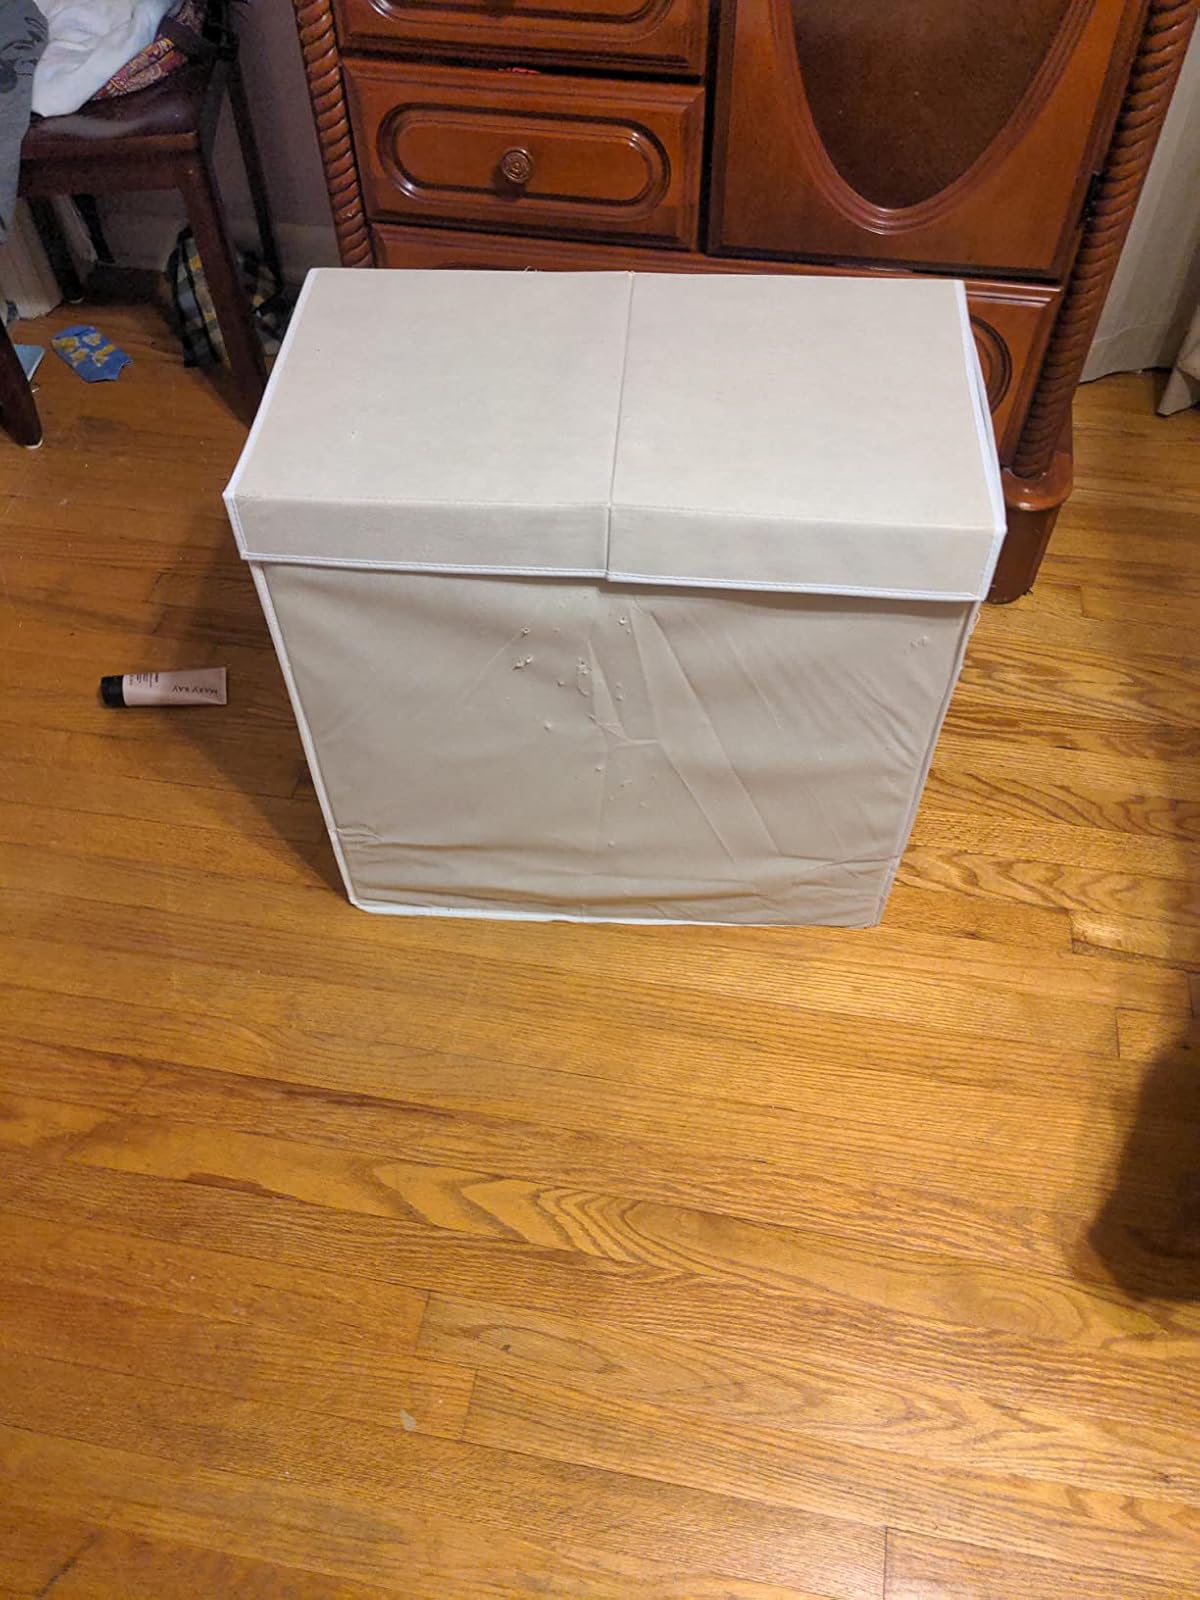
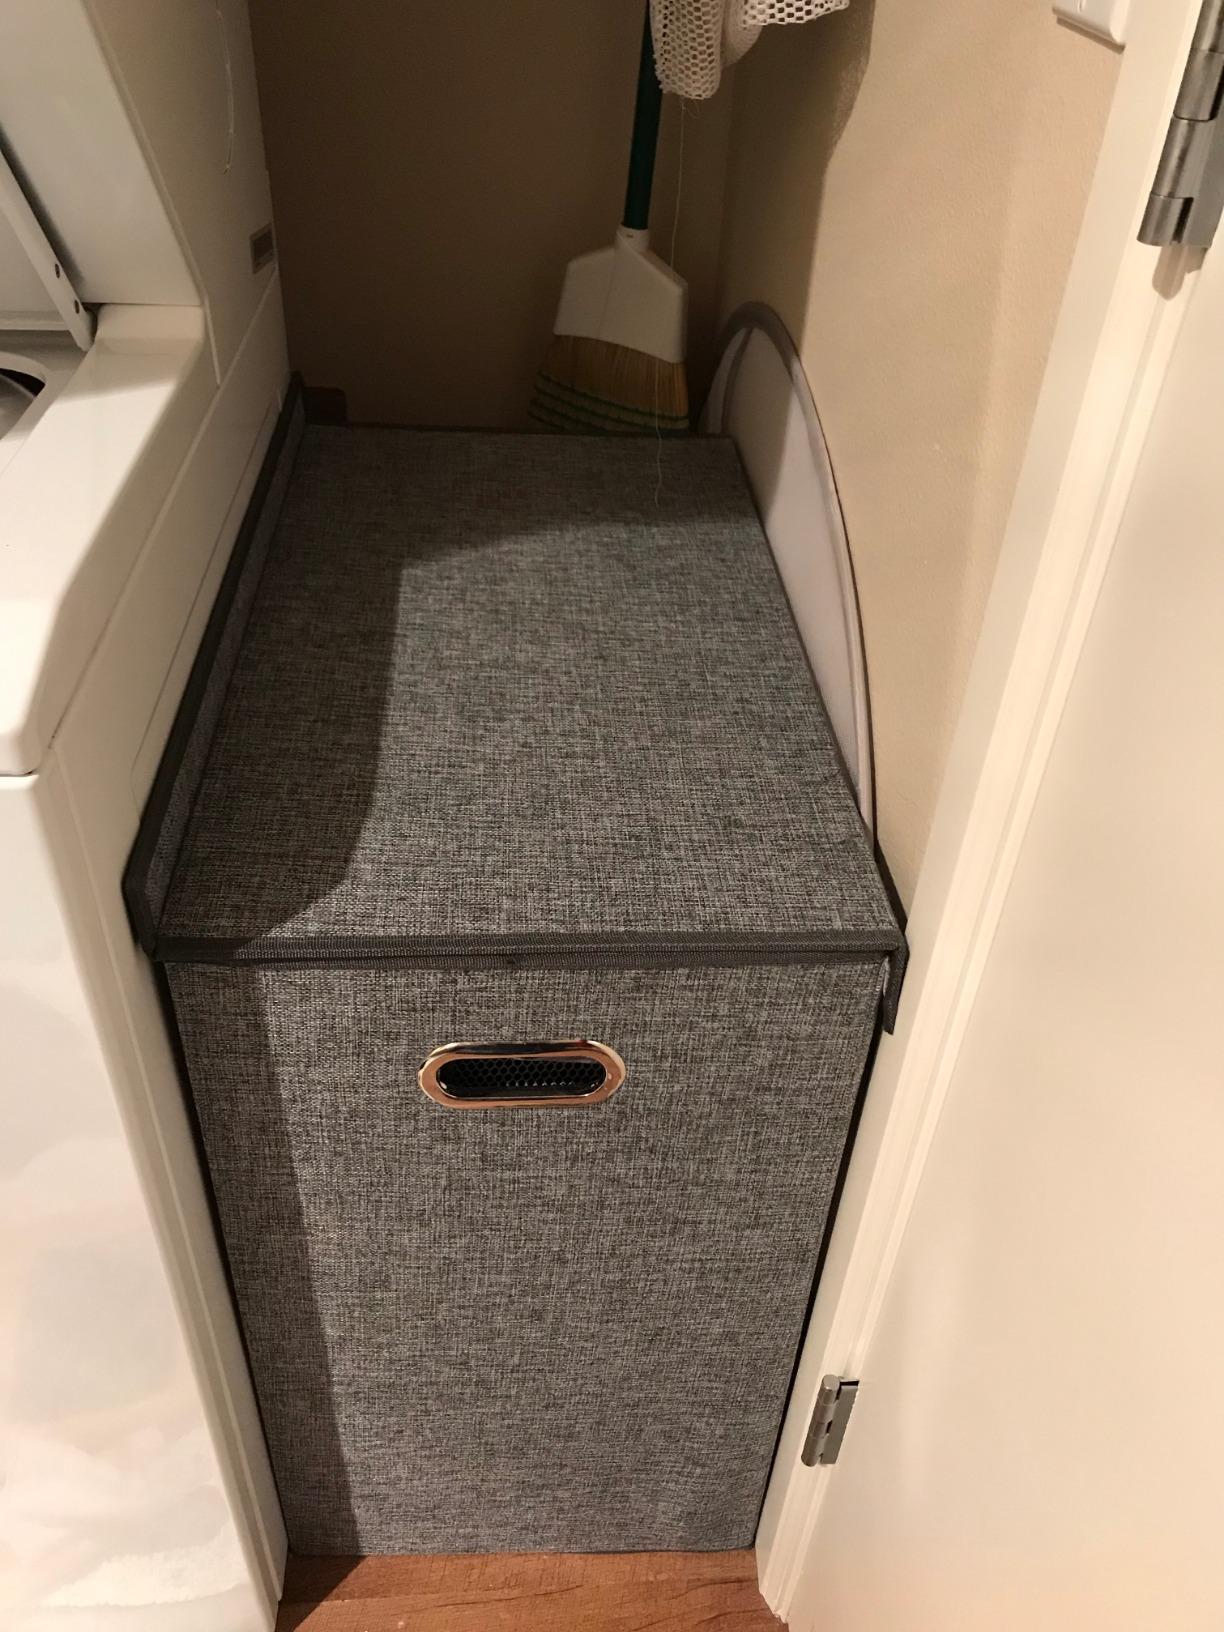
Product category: items_hamper
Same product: no